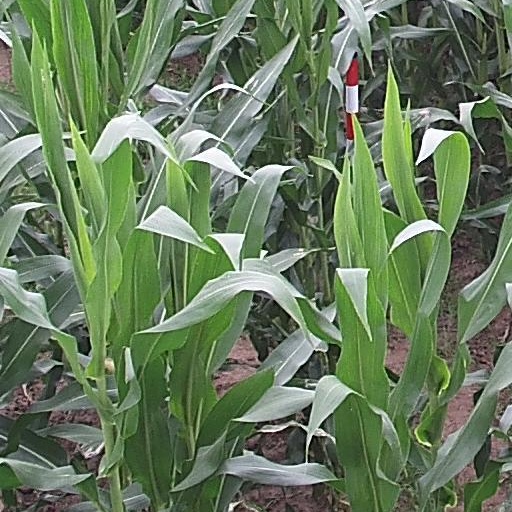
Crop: maize; corn